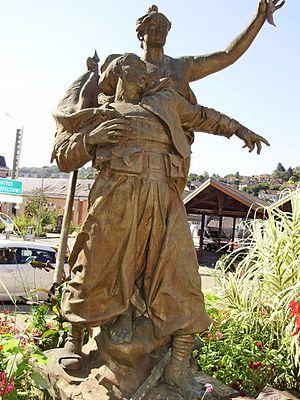
La statue du sergent Lovy à Tulle, vue de face.
Charles Joseph Lovy est un enfant de troupe né le 5 juin 1880 à Tulle. Sergent au 2ᵉ régiment de tirailleurs algériens, il est mort au combat de Ksar el Azoudj, près de Béchar le 29 mars 1903.